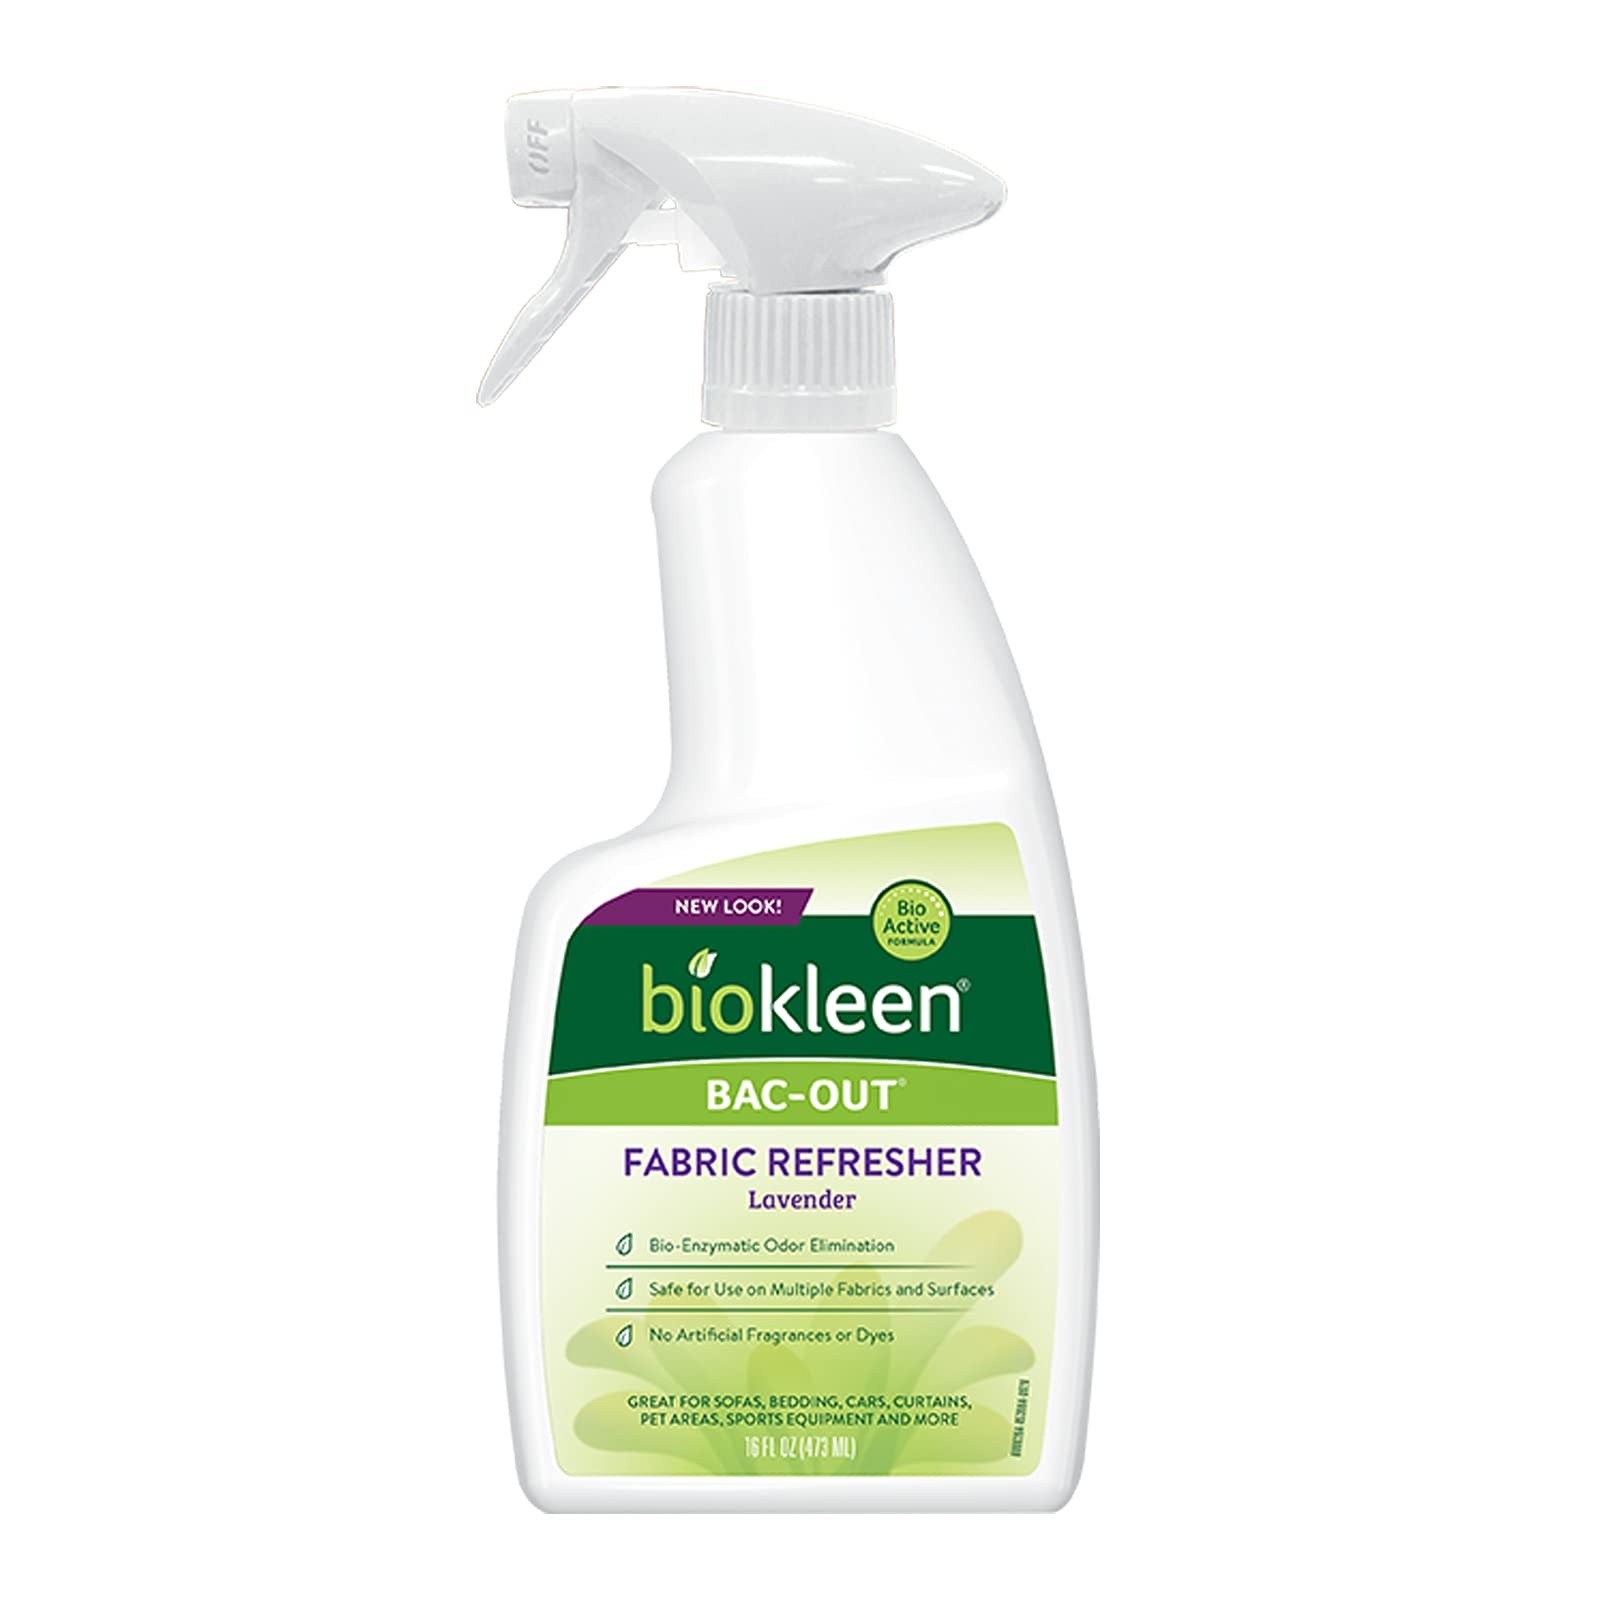
Item Name: Biokleen Bac-Out Fresh, Fabric Refresher, Eco-Friendly, Non-Toxic, Plant-Based, No Artificial Fragrance, Colors or Preservatives, Lavender, 16 Ounces
Bullet Point 1: Safe to use on all water-safe fabrics: sofas, curtains, pet areas, bedding, sports bags and much more
Bullet Point 2: Extracts of Lavender
Bullet Point 3: Great for homes with children and pets
Bullet Point 4: No artificial fragrance, colors or preservatives
Value: 16.0
Unit: Fl Oz

Price: 13.55